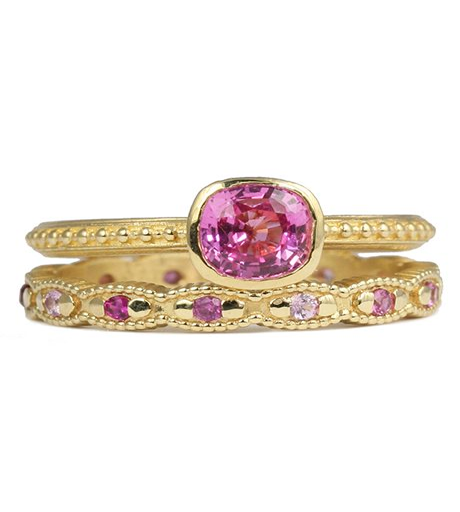
signature cushion - cut ring in 18k yellow gold with pink sapphire